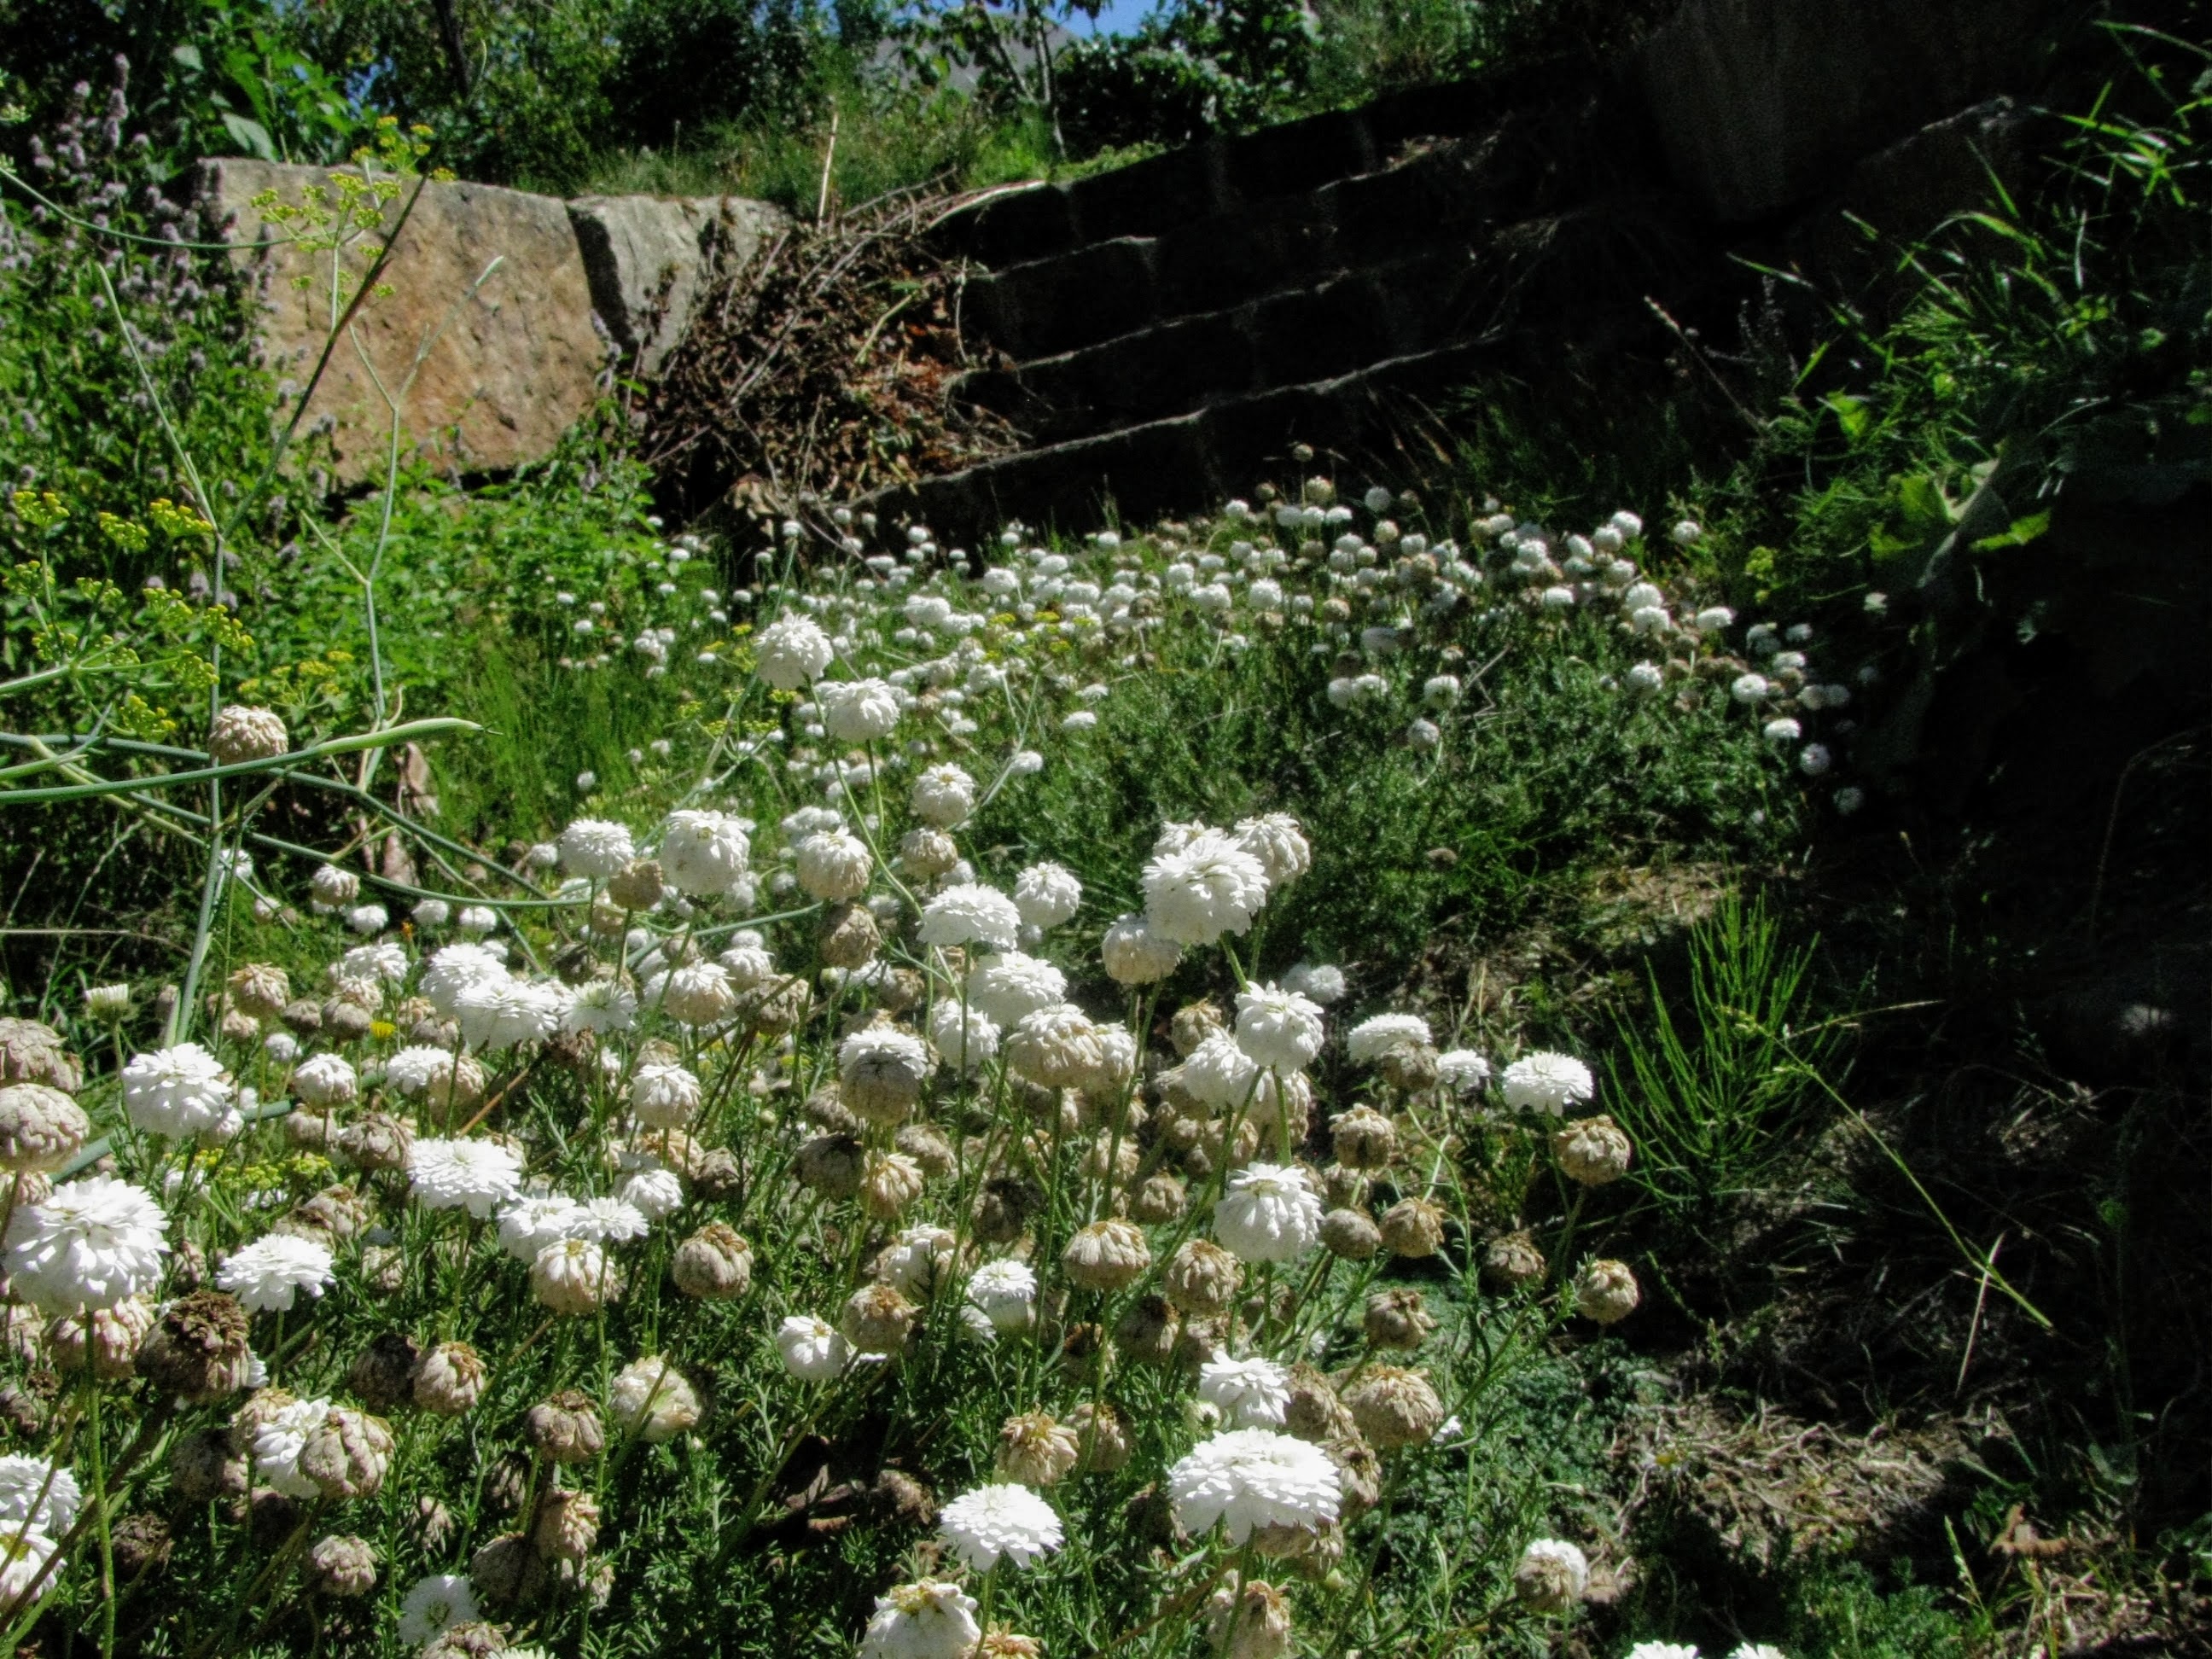
plant, flower, botany, garden, flora, shrub, woodland, flowering plant, land plant